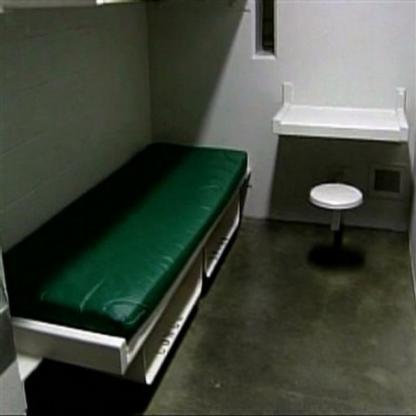
Scene: Indoor